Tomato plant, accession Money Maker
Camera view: horizontal (90 deg, fisheye); turntable rotation: 90 degrees
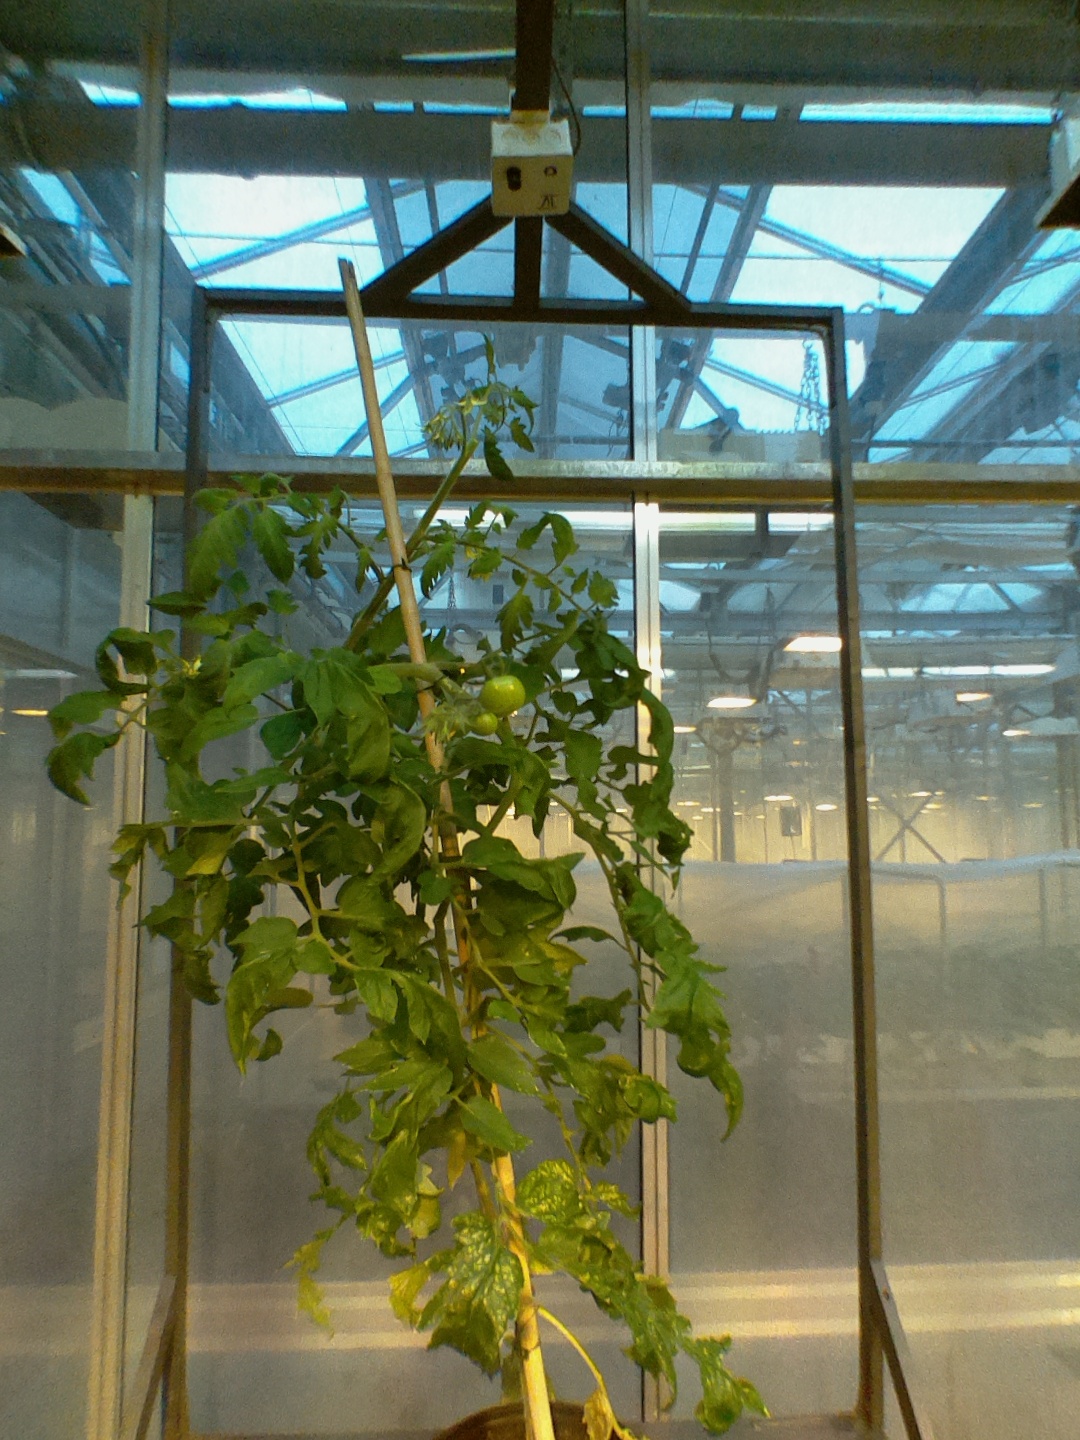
BBCH growth stage 72: 20%-30% of final fruit size